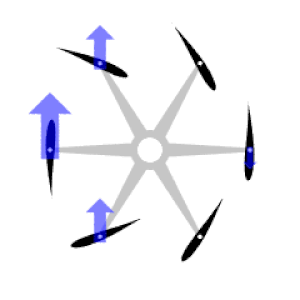
Un propulseur Voith Schneider ou propulseur cycloïdal est un système de propulsion maritime. Il est constitué d'un ensemble de 4 à 6 pales verticales orientables, en rotation sous la coque du bateau. Le fonctionnement des pales est comparable à celui d'ailes d'avion verticales : elles sont placées en permanence de façon à générer ensemble une poussée dans le sens d'avancement voulu.
En construction navale, une hélice est un moyen de propulsion le plus souvent utilisé pour déplacer des véhicules marins ou d'eau douce tels que bateaux et sous-marins.